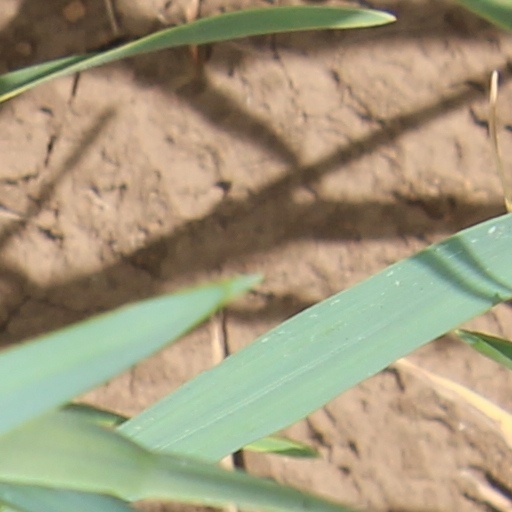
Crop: wheat